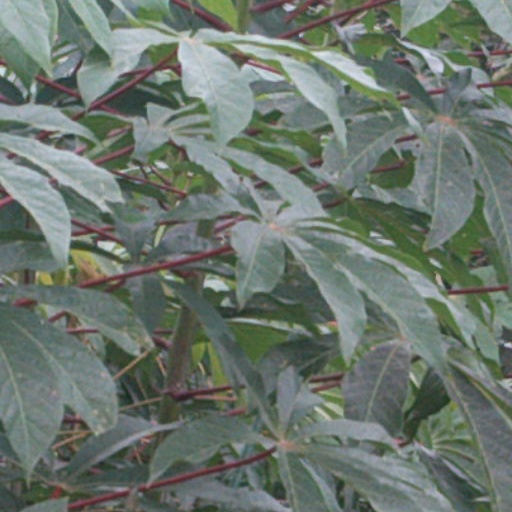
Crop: cassava